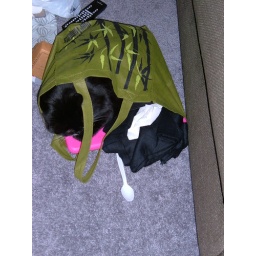
cat in a bag